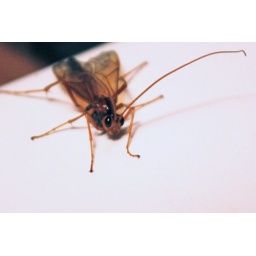
A big bug flew in the door while I let cats in last night and landed on my MacBook.